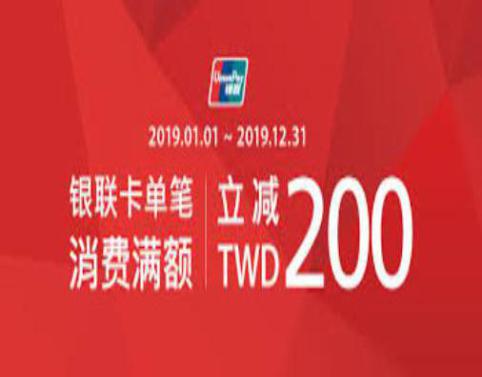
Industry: Others